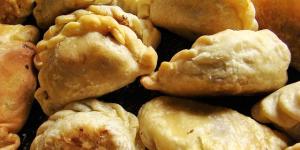
relleno para empanadas de carne